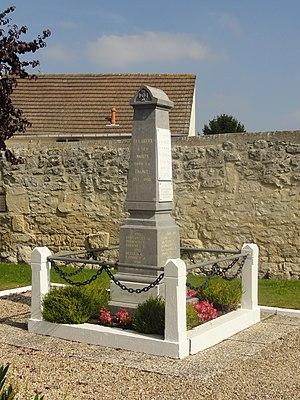
Monument aux morts, place Charles-Dupuis.
Les Ageux est une commune française située dans le département de l'Oise en région Hauts-de-France. Ses habitants sont appelés les Ageois et les Ageoises. Elle est limitrophe de Pont-Sainte-Maxence, au sud, avec laquelle elle constitue une unité urbaine.